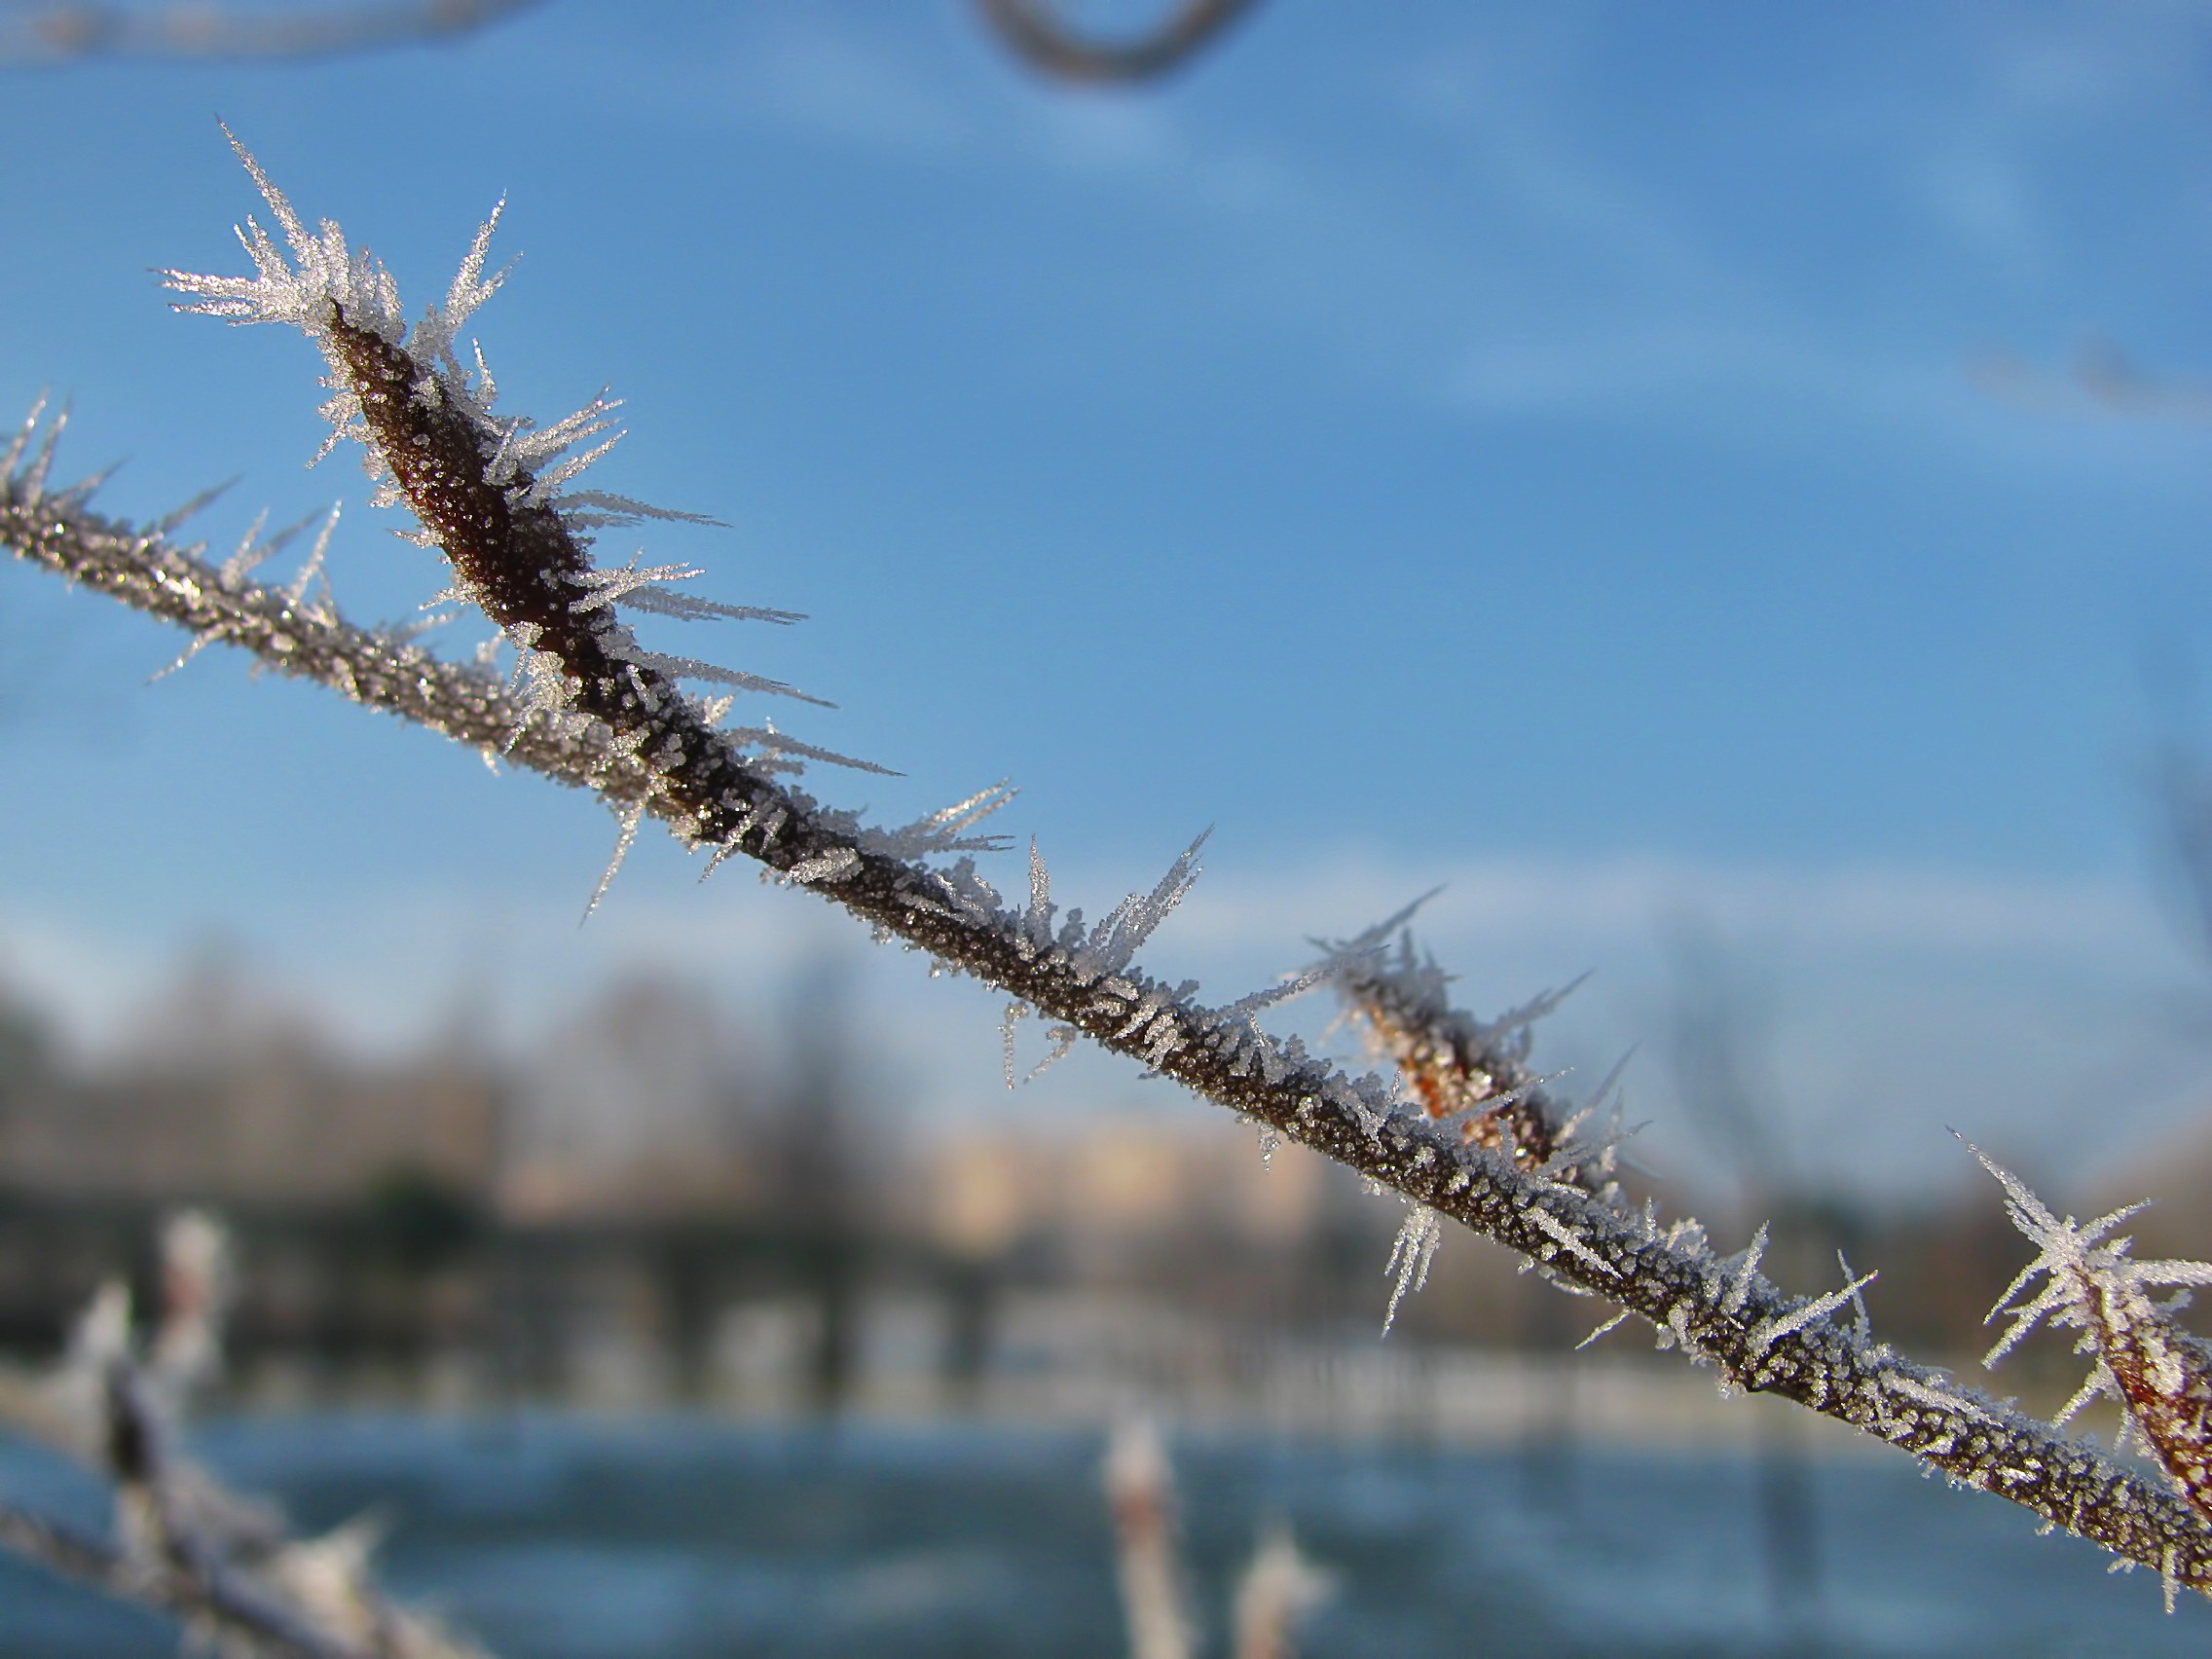
tree, water, nature, grass, branch, cold, winter, fence, plant, sky, sunlight, leaf, flower, wind, frost, ice, reflection, frozen, season, twig, frosted, wintry, hoarfrost, freezing, macro photography, grass family, thorns spines and prickles, outdoor structure, wire fencing, home fencing